Prairie Pioneers

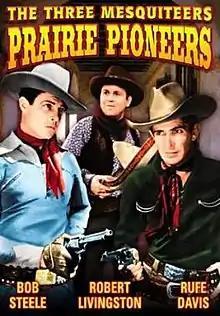
Film poster

Prairie Pioneers is a 1941 American western film directed by Lester Orlebeck and starring Robert Livingston, Bob Steele and Esther Estrella. It was part of the "Three Mesquiteers" B-movie series released by Republic Pictures. Location shooting took place at the Iverson Ranch.